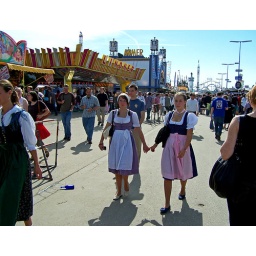
at the Oktoberfest in Munich - this traditional Bavarian female dress is called Dirndl